First Responder Anthrax Preparedness Act

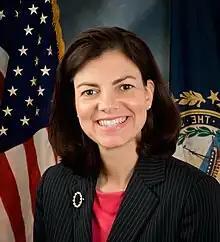
U.S. Senator Kelly Ayotte, chief sponsor of the legislation

11/17/16 - The bill was sent to the House of Representatives.